Graphic art software

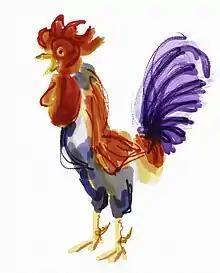
Watercolor painted in Auryn Ink

Vector editors are ideal for solid crisp lines seen in line art, poster, woodcut ink effects, and mosaic effects.